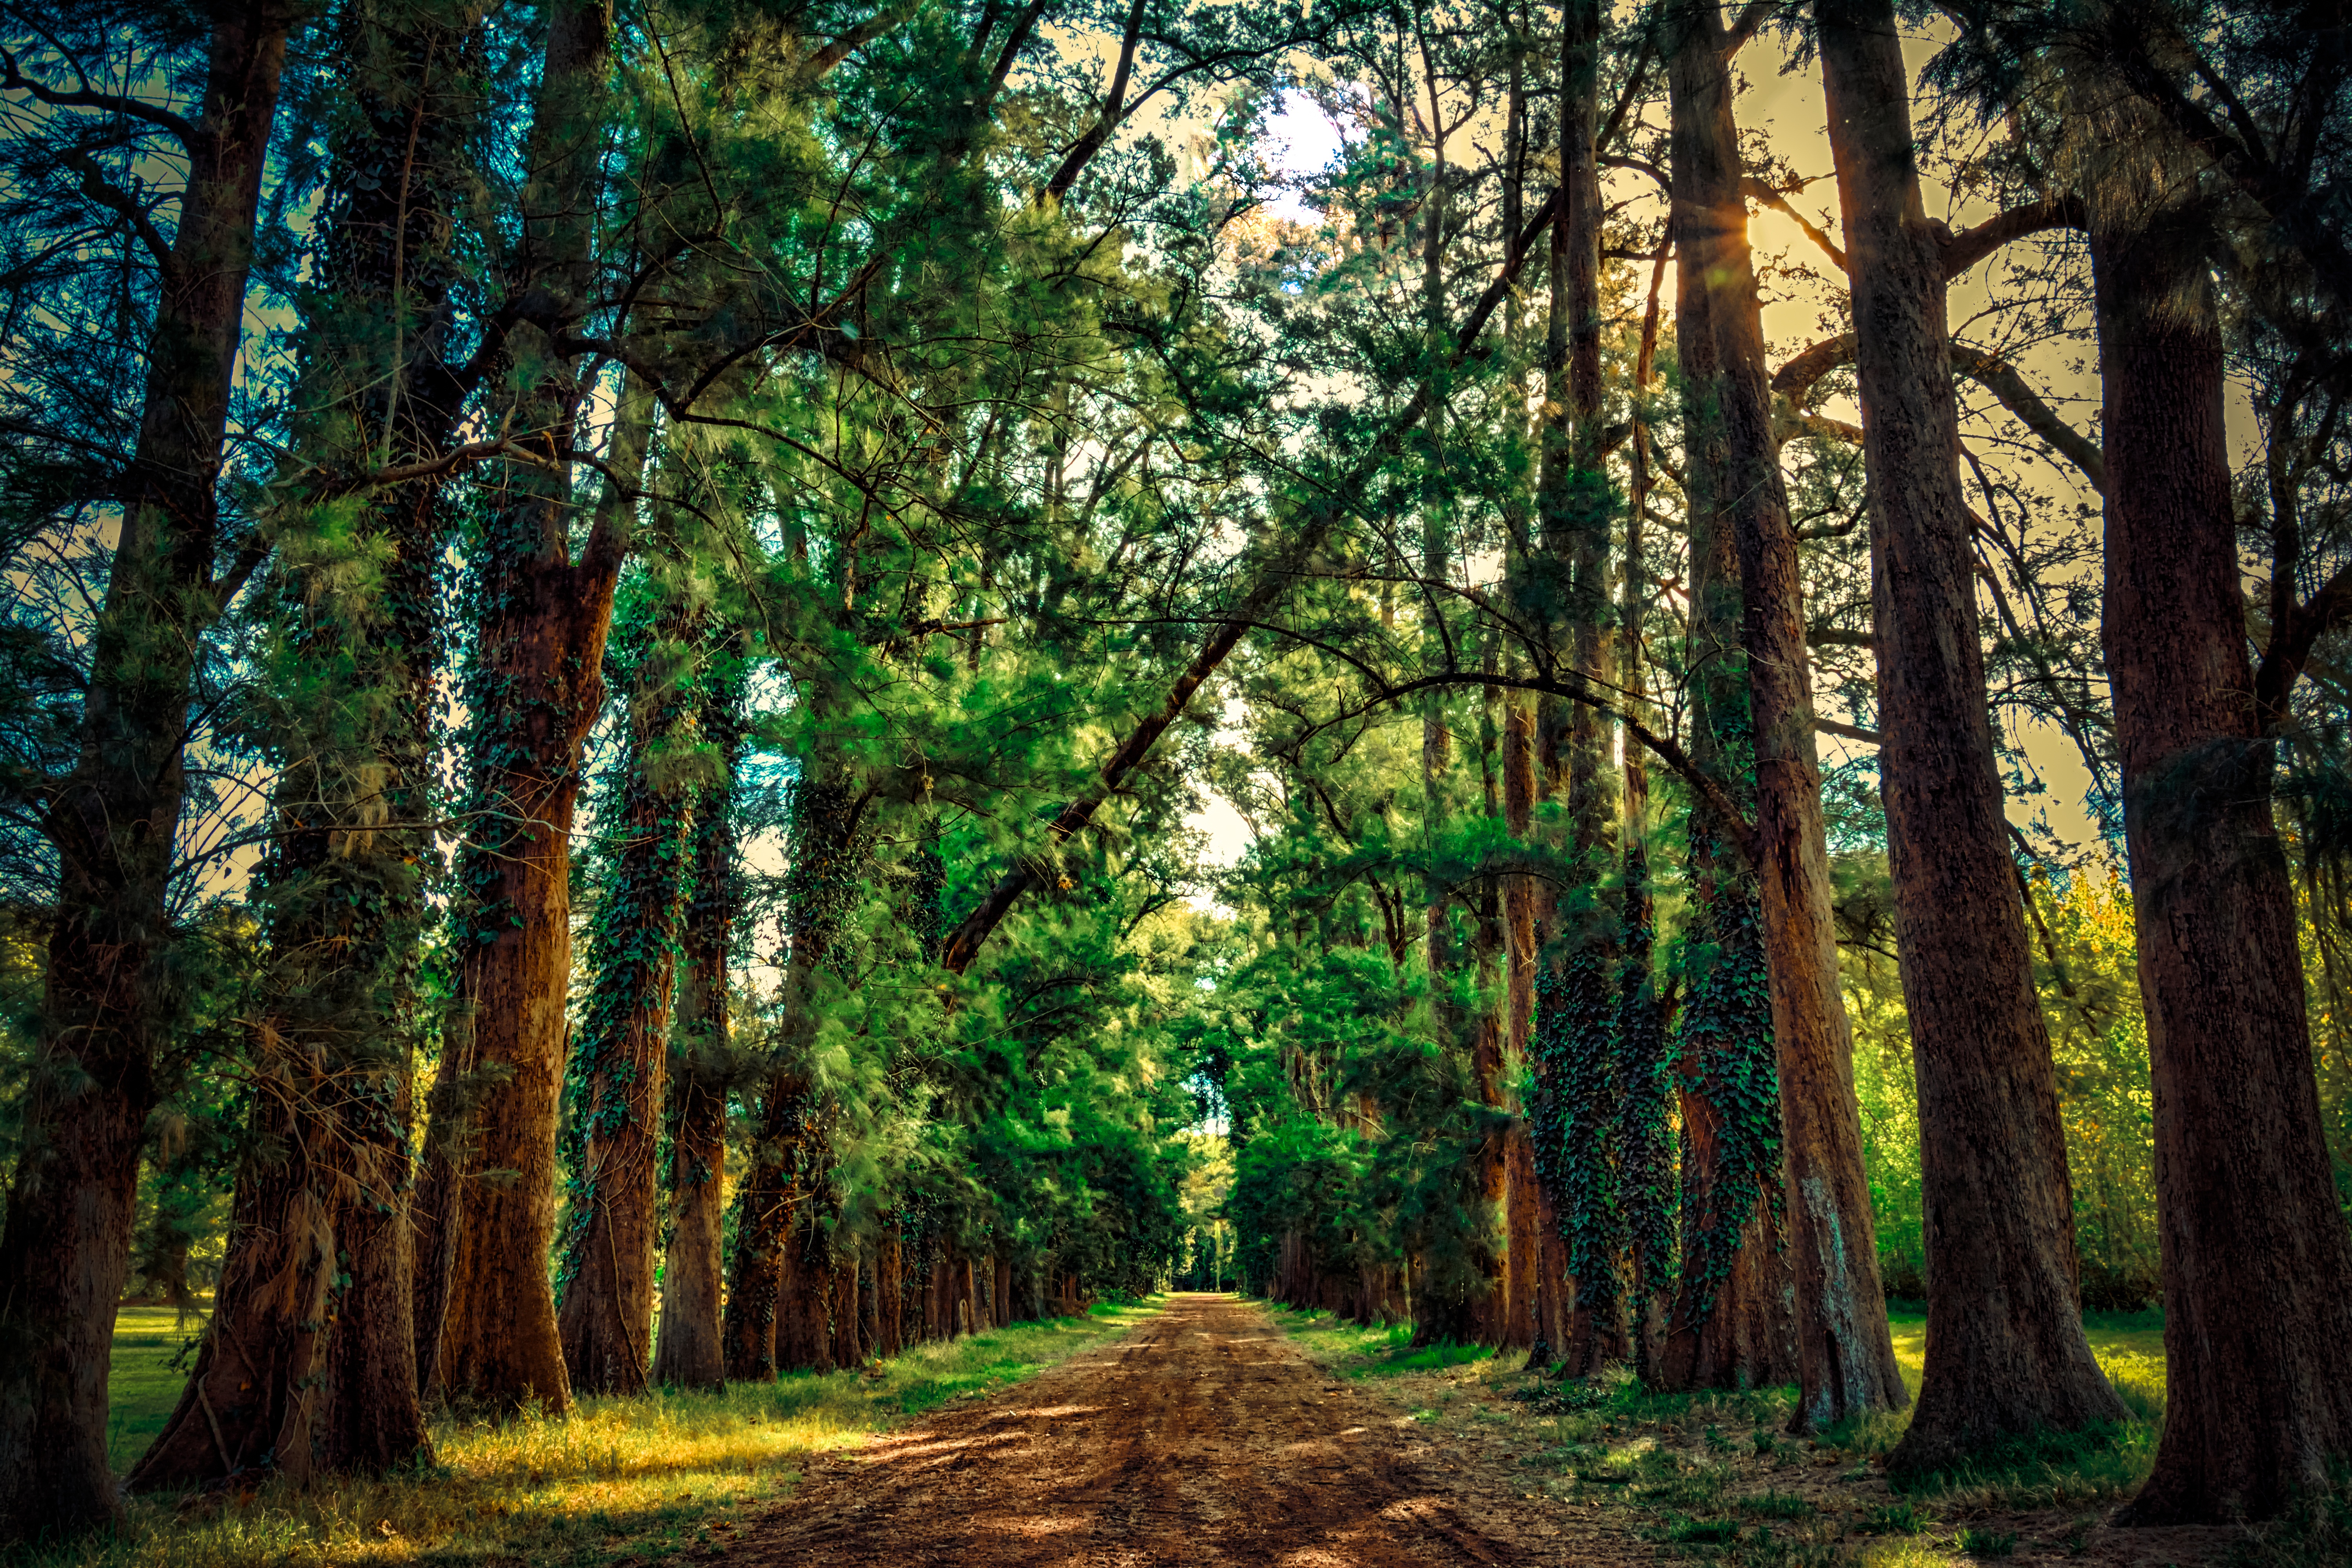
landscape, tree, nature, forest, path, wilderness, branch, plant, trail, sunlight, leaf, jungle, autumn, season, trees, spruce, rainforest, deciduous, grove, woodland, habitat, ecosystem, biome, old growth forest, natural environment, woody plant, temperate broadleaf and mixed forest, temperate coniferous forest